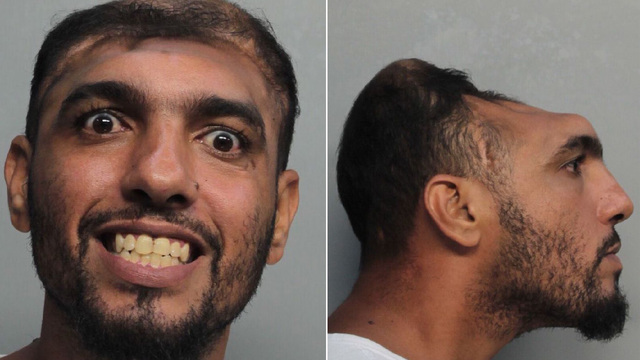
Gender: men